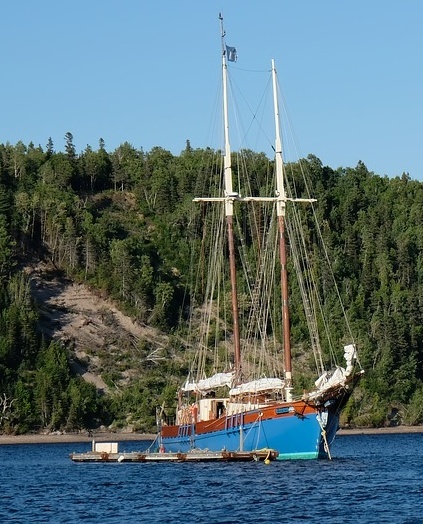
Vehicle type: Ships